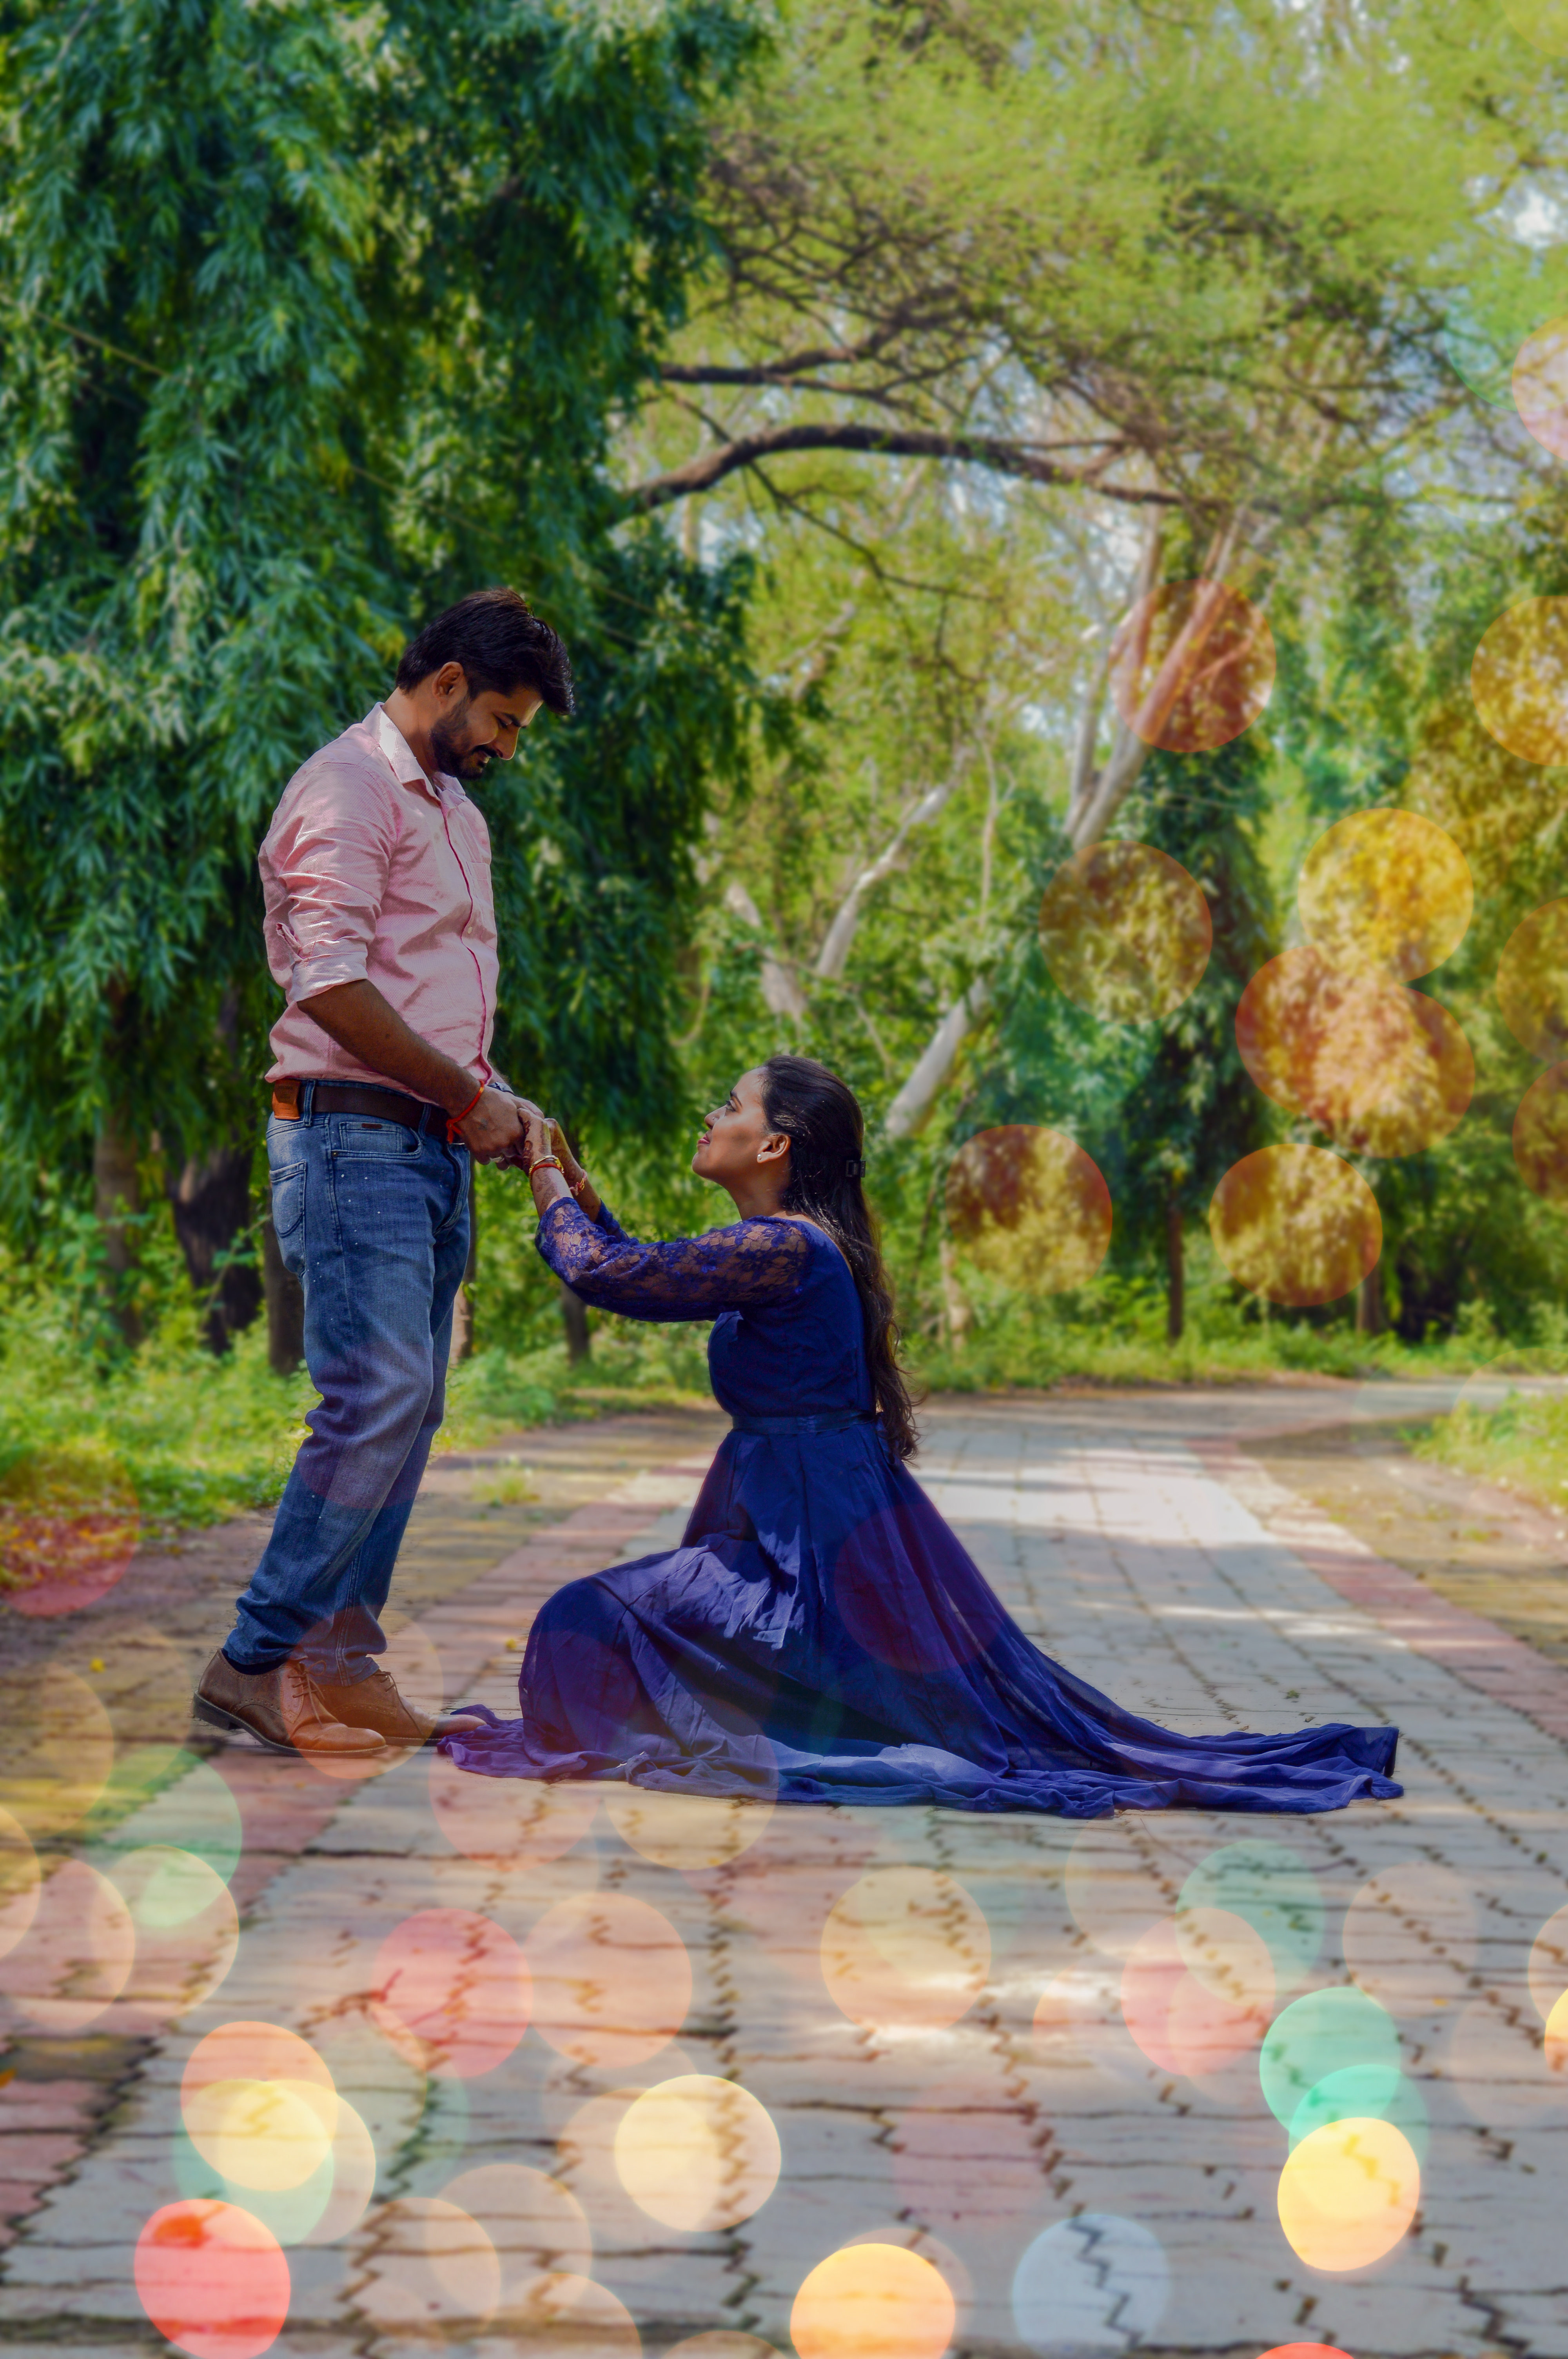
Vikas, Jyoti, pre wedding, India Wedding, indian couple, Love images, engagement pics, pre wedding shoot, india, pre wedding couple, photograph, romance, painting, fun, tree, love, photography, bride, dress, ceremony, event, groom, happy, landscape, acrylic paint, gesture, art